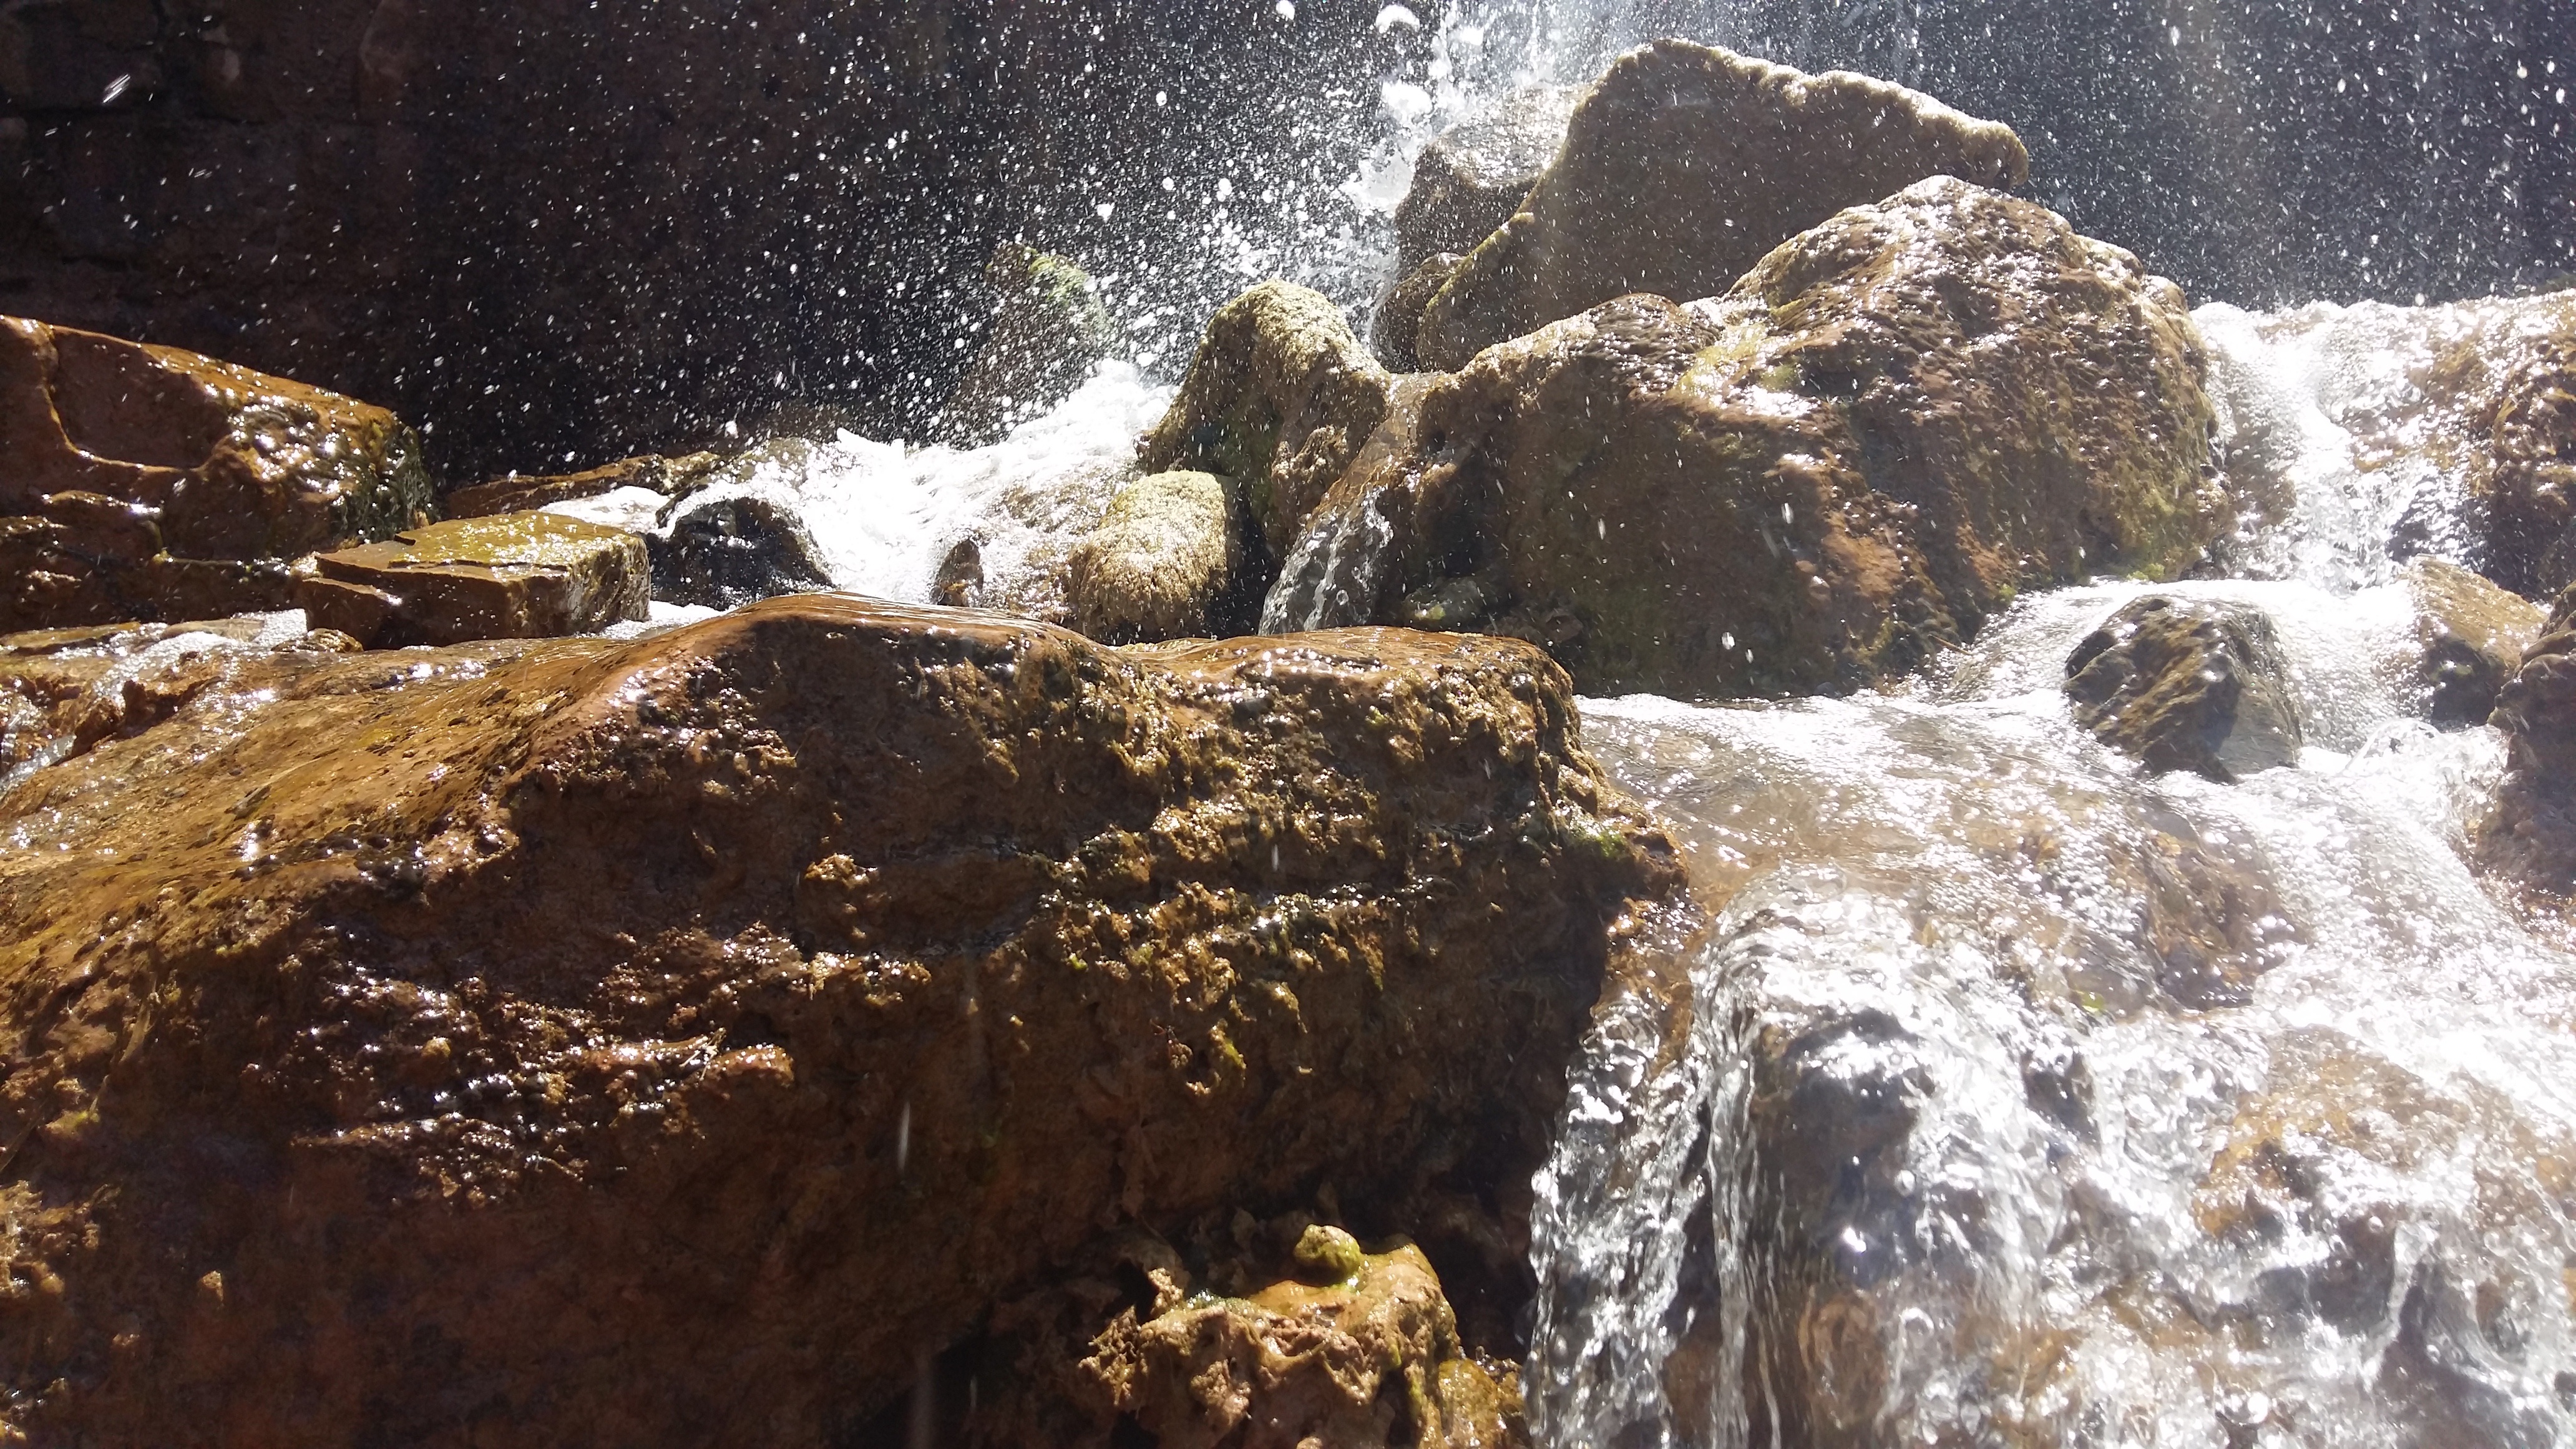
sea, water, rock, waterfall, stream, rapid, water feature